Skeletal system of the horse

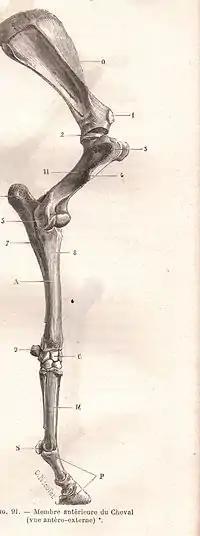
Appendicular forelimb skeleton

The appendicular skeleton contains the fore and hindlimbs. The hindlimb attaches to the vertebral column via the pelvis, while the forelimb does not directly attach to the spine (as a horse does not have a collar bone), and is instead suspended in place by muscles and tendons. This allows great mobility in the front limb, and is partially responsible for the horse's ability to fold his legs up when jumping. Although the hindlimb supports only about 40% of the weight of the animal, it creates most of the forward movement of the horse, and is stabilized through attachments to the spine.